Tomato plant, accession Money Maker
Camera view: bottom (45 deg); turntable rotation: 180 degrees
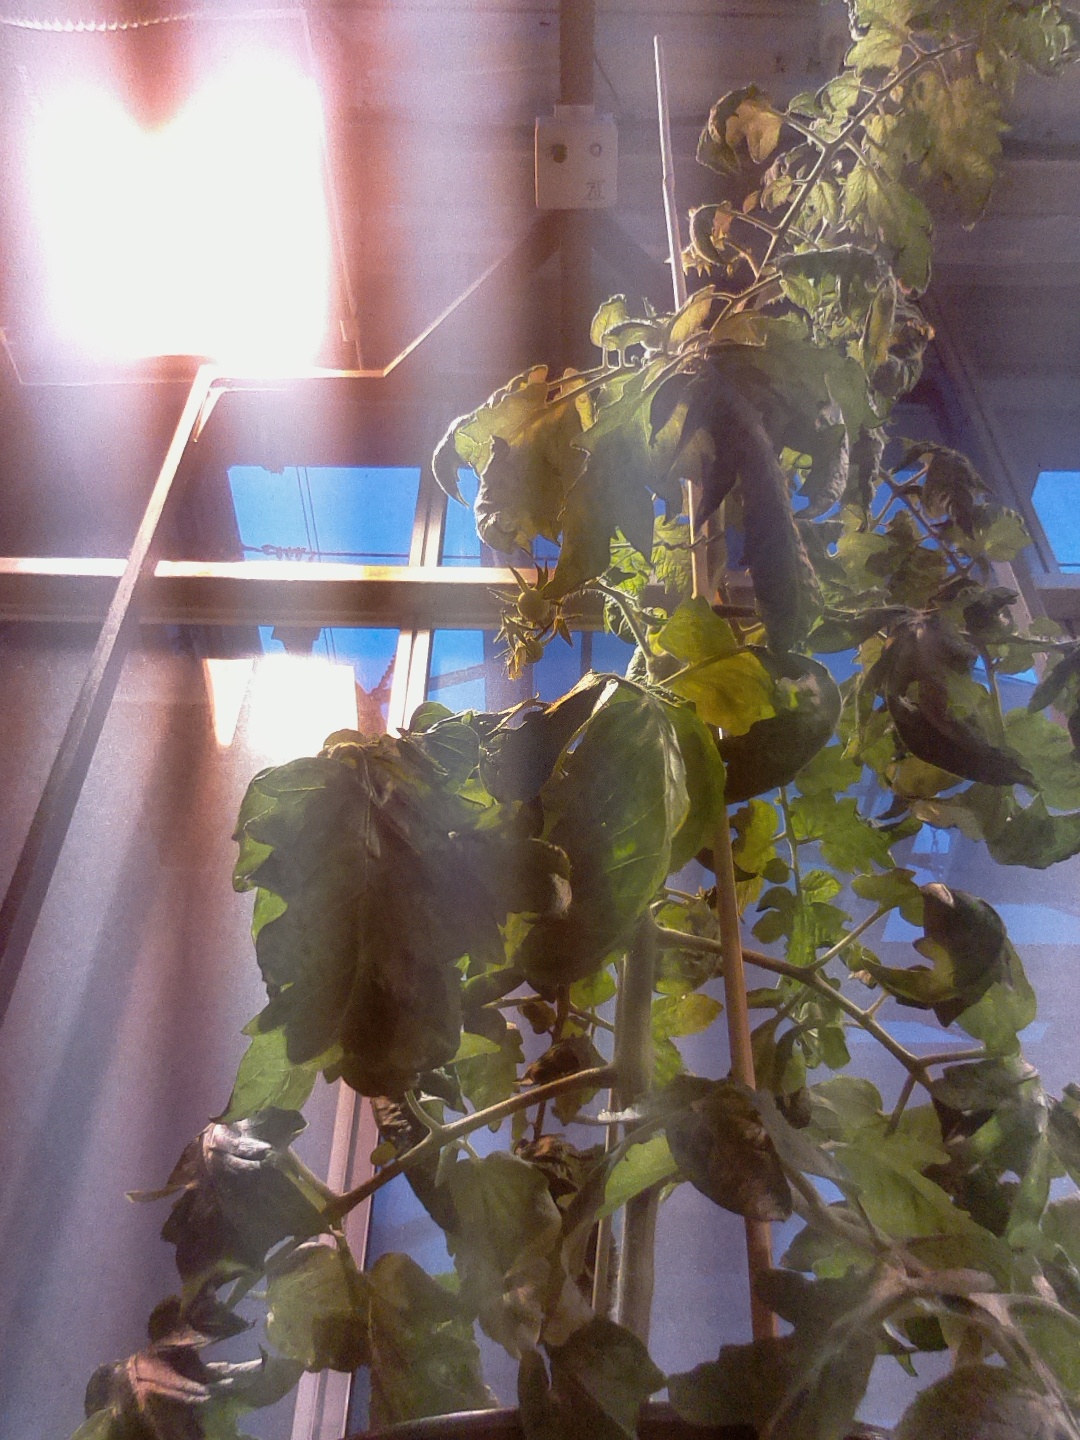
BBCH growth stage 71: 10%-20% of final fruit size